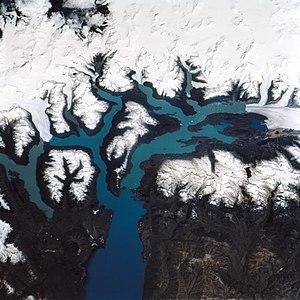
La province de Santa Cruz est une province de l'Argentine, qui se trouve en Patagonie, dans le sud du pays. Sa capitale est la ville de Río Gallegos.
Le parc national Los Glaciares est une aire protégée de 539 300 ha qui se situe dans la province de Santa Cruz, au sud-ouest de la Patagonie argentine, à la frontière chilienne. Ce parc englobe deux grands lacs d'origine glaciaire et quelques lacs plus réduits, ainsi que quelques montagnes mythiques, comme le Fitz Roy, de 3 405 m, et le Cerro Torre, de 3 102 m.